Kusumoto Ine

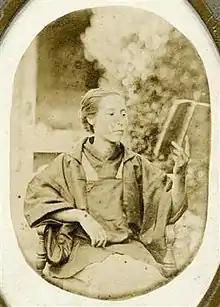

Kusumoto Ine (31 May 182727 August 1903; born Shiimoto Ine ) was a Japanese physician. She was the first female doctor of Western medicine in Japan.